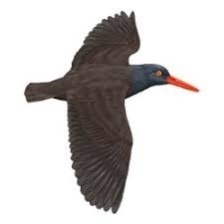
Species: AFRICAN OYSTER CATCHER
Scientific name: HAEMATOPUS MOQUINI
ImageNet parent category: oystercatcher